M40 recoilless rifle

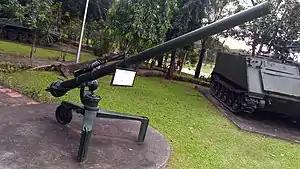
A deactivated M40 on display at the Philippine Army Museum

The M40 recoilless rifle is a portable, crew-served 105 mm recoilless rifle made in the United States. Intended primarily as an anti-tank weapon, it could also be employed in an antipersonnel role with the use of an antipersonnel-tracer flechette round. The bore was commonly described as being 106 mm caliber but is in fact 105 mm; the 106 mm designation was intended to prevent confusion with incompatible 105 mm ammunition from the failed M27. The air-cooled, breech-loaded, single-shot rifle fired fixed ammunition and was used primarily from a wheeled ground mount or M92 ground mount. It was designed for direct firing only, and sighting equipment for this purpose was furnished with each weapon, including an affixed M8C .50 cal spotting rifle.